Anglo-Catholicism

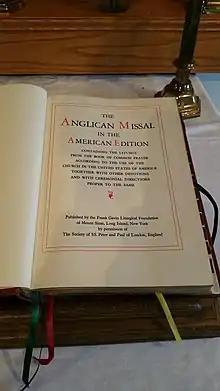
The Anglican Missal sitting on an altar desk

Historically, Anglo-Catholics have valued "highly the tradition of the early, undivided Church, they saw its authority as co-extensive with Scripture. They re-emphasised the Church's institutional history and form. Anglo-Catholicism was emotionally intense, and yet drawn to aspects of the pre-Reformation Church, including the revival of religious orders, the reintroduction of the language and symbolism of the eucharistic sacrifice," and "the revival of private confession. Its spirituality was Evangelical, but High Church in content and form." At the same time, Anglo-Catholics held that "the Roman Catholic has corrupted the original ritualism; and she [the Anglican Church] claims that the ritualism which she presents is a revival in purity of the original ritualism of the Catholic Church." The spirituality of Anglo-Catholics is drawn largely from the teachings of the early church, in addition to the Caroline Divines. Archbishop of Canterbury Matthew Parker, in 1572, published "De Antiquitate Britannicæ Ecclesiæ", which traced the roots of the Anglican Church, arguing "that the early British Church differed from Roman Catholicism in key points and thus provided an alternative model for patristic Christianity," a view repeated by many Anglo-Catholics such as Charles Chapman Grafton, Bishop of the Diocese of Fond du Lac. In addition, Anglo-Catholics hold that the Anglican churches have maintained "catholicity and apostolicity." In the same vein, Anglo-Catholics emphasise the doctrines of apostolic succession and the threefold order, holding that these were retained by the Anglican Church after it went through the English Reformation.